Buzzword bingo

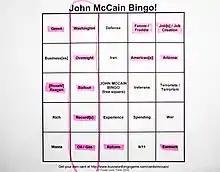
John McCain buzzword bingo from the 2008 presidential election

Buzzword bingo, also known as bullshit bingo, is a bingo-style game where participants prepare bingo cards with buzzwords and tick them off when they are uttered during an event, such as a meeting or speech. The goal of the game is to tick off a predetermined number of words in a row and then signal bingo to other players.